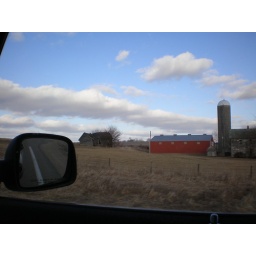
Taken during road trip. Love the lines in the mirror and the lines that the clouds create.